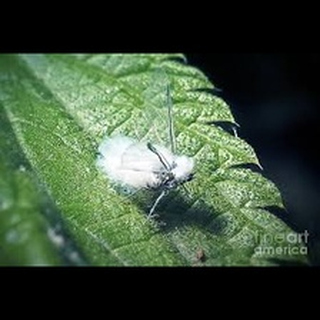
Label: wheat_aphid